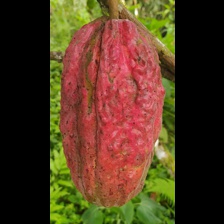
Label: sana